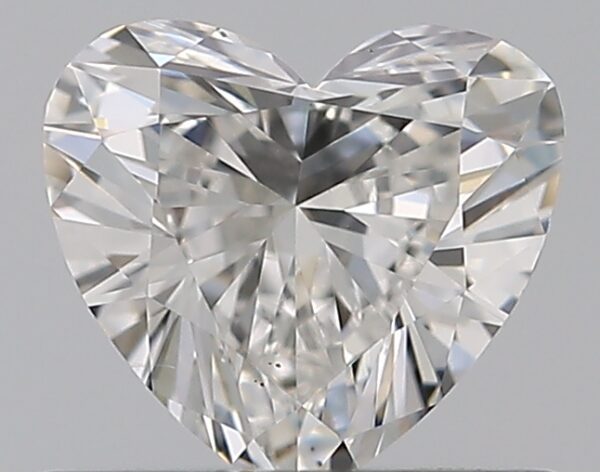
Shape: heart
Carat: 0.5
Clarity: VS2
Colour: F
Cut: EX
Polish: EX
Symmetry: VG
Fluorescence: N
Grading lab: GIA
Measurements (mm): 4.99 x 5.45 x 2.95